Oleksandr Vilkul

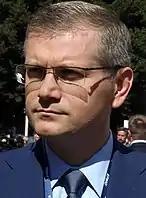
Vilkul in 2013

On 24 December 2012, by decree by President Viktor Yanukovych, Vilkul was appointed Vice Prime Minister of Ukraine.